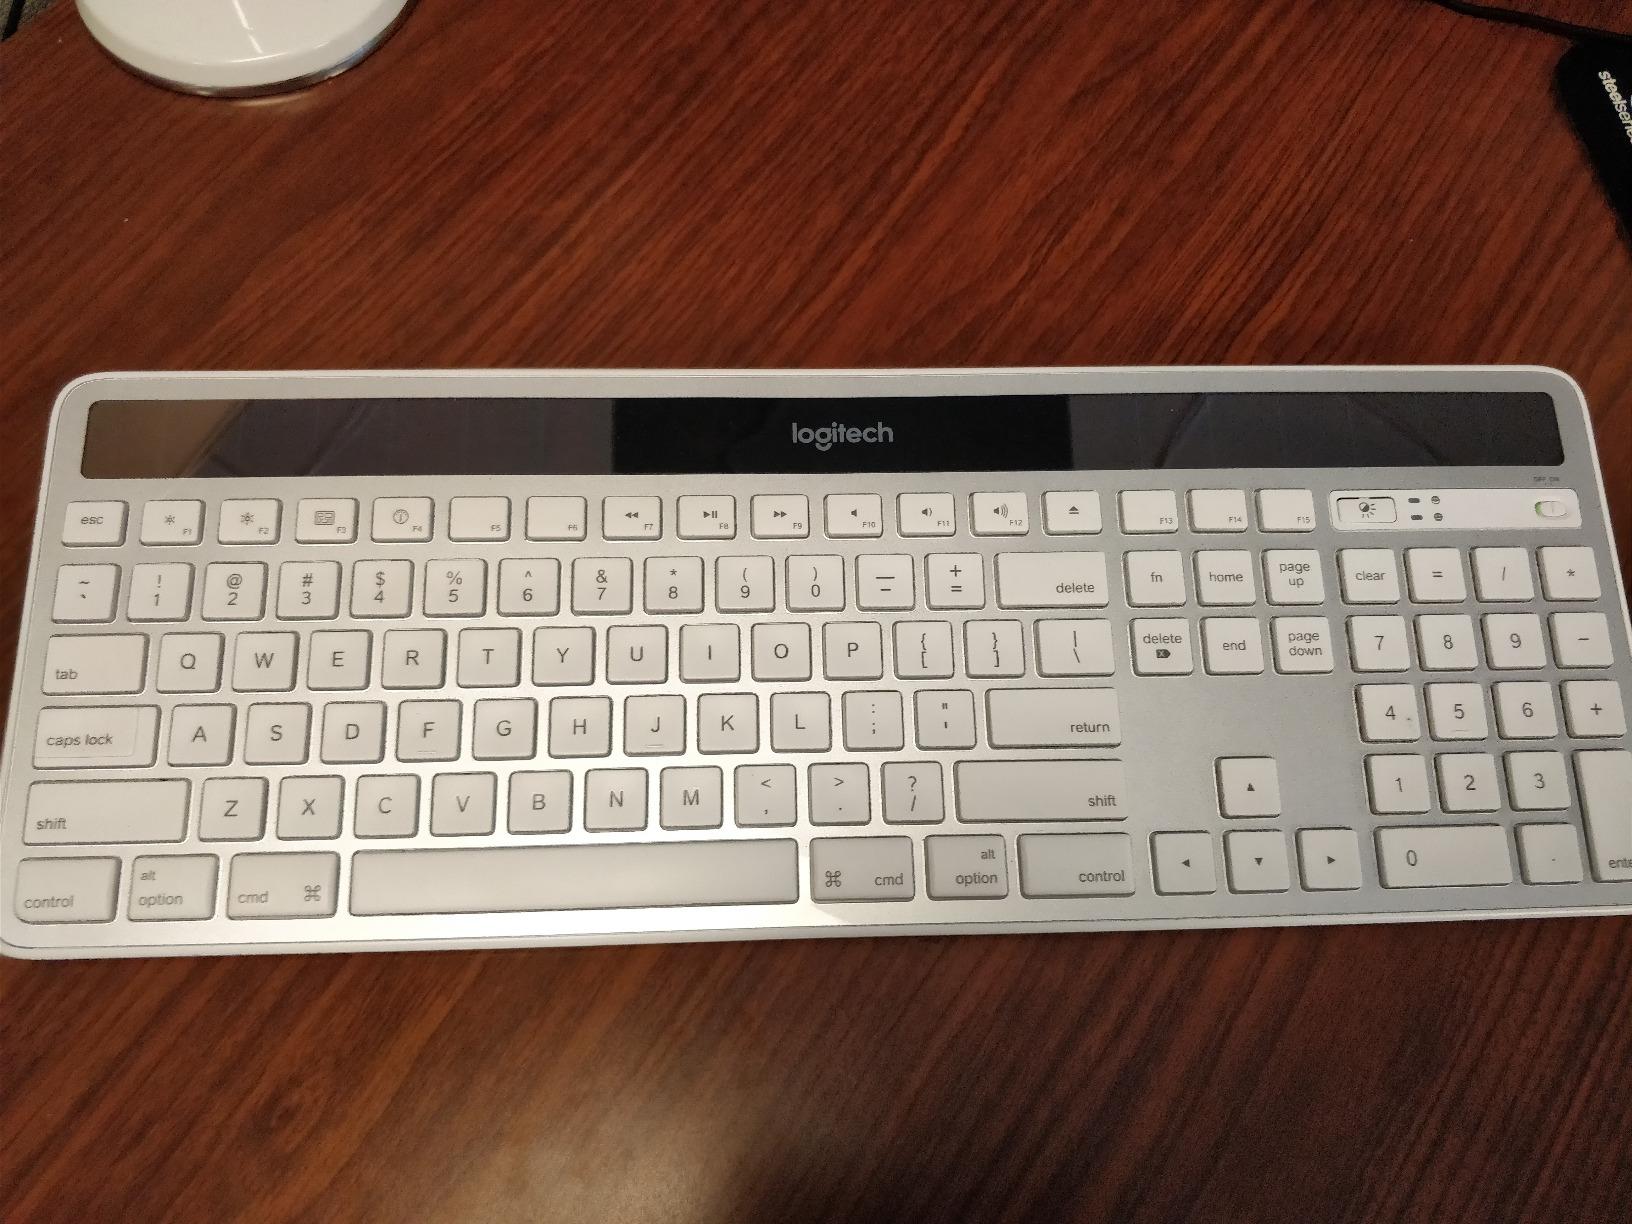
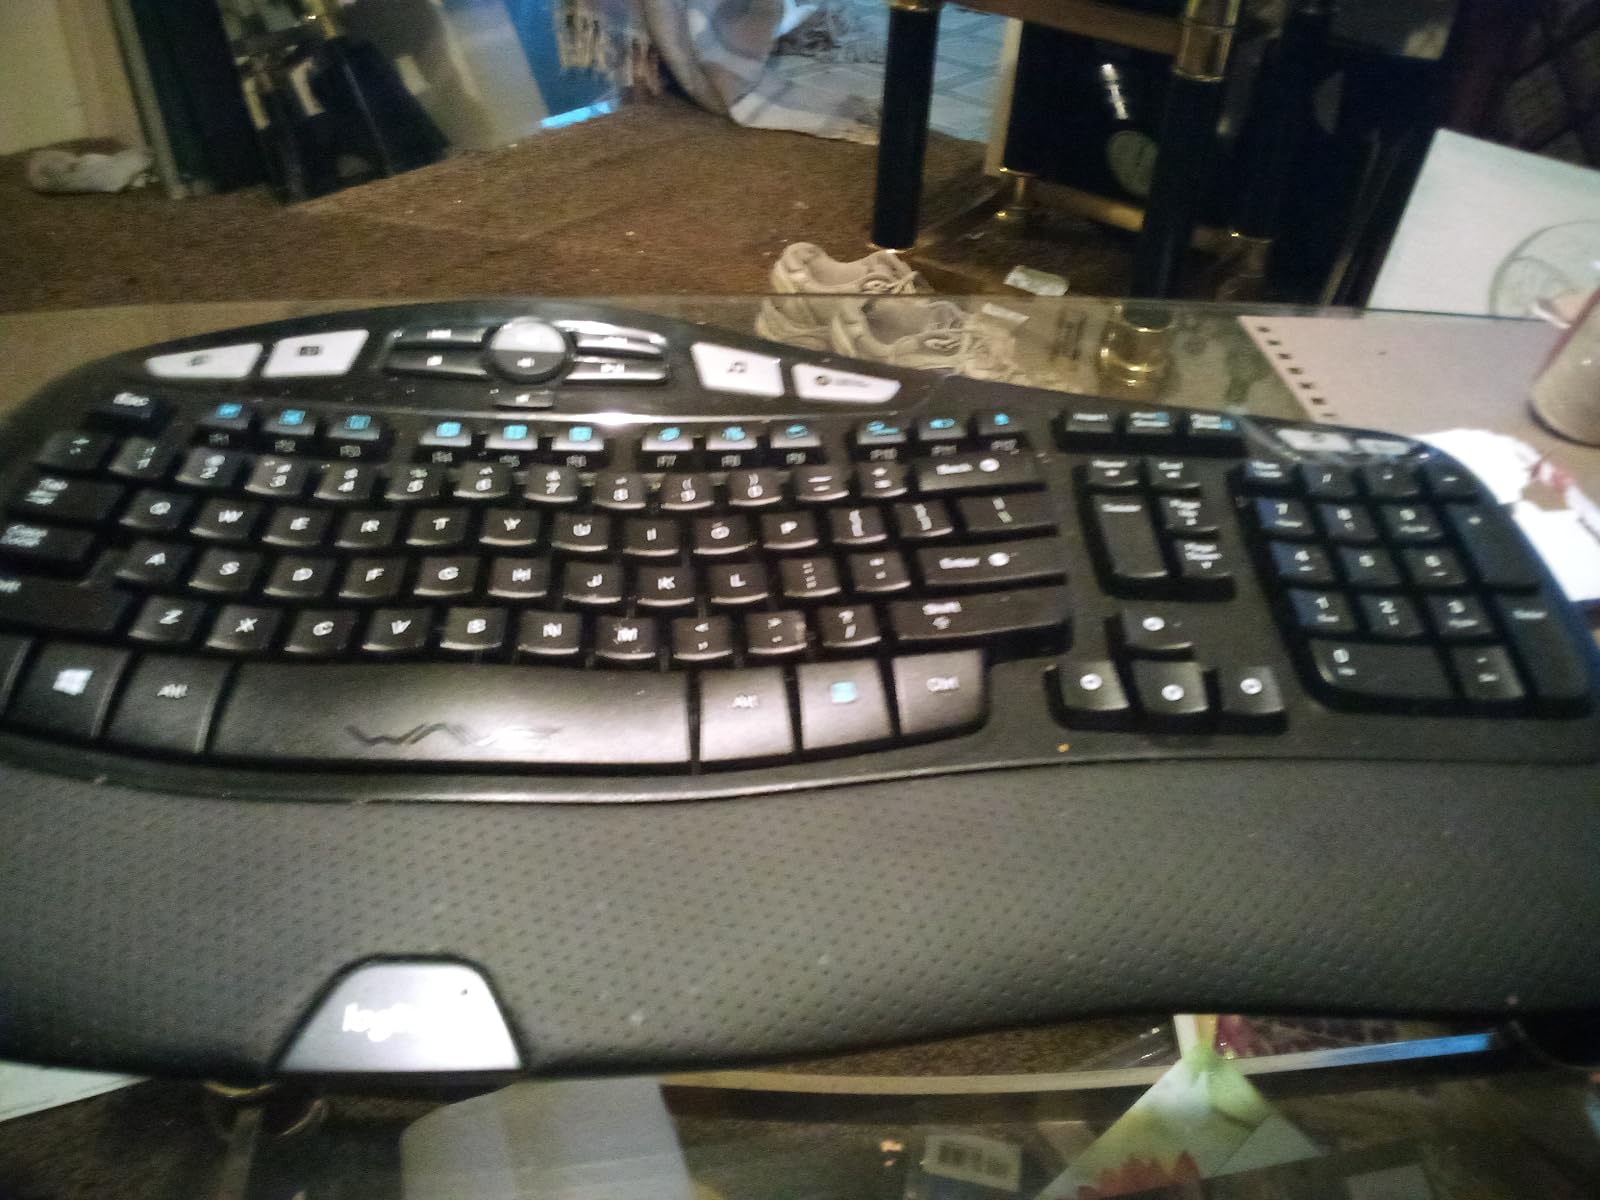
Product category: keyboard
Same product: no